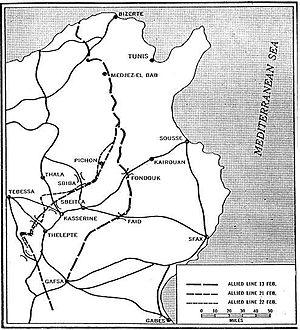
La bataille de Kasserine est un épisode de la Seconde Guerre mondiale en Afrique du Nord qui a lieu en 1943 et qui s'inscrit dans la campagne de Tunisie.